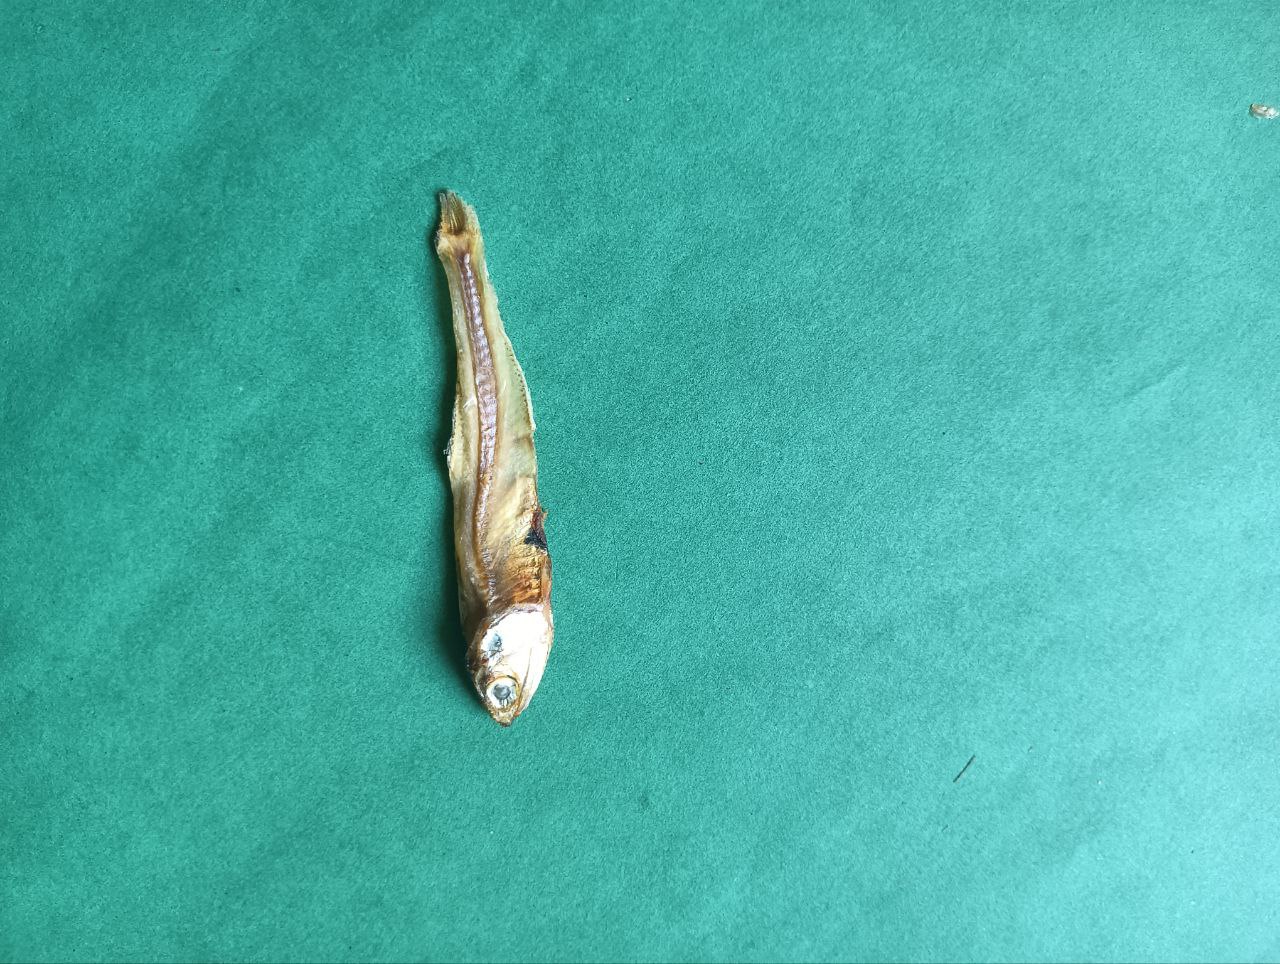
Species: narkeli